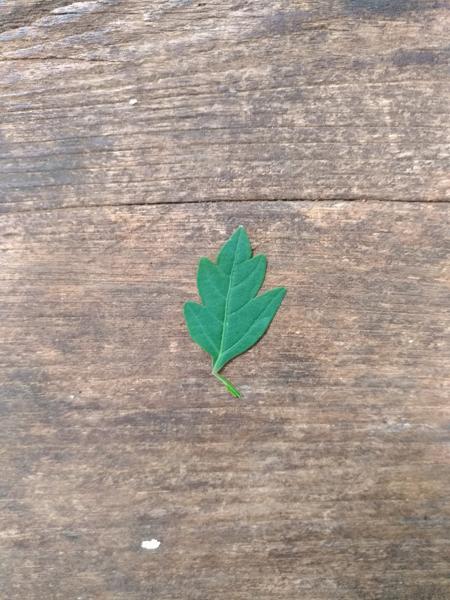
Plant: Balloon_Vine